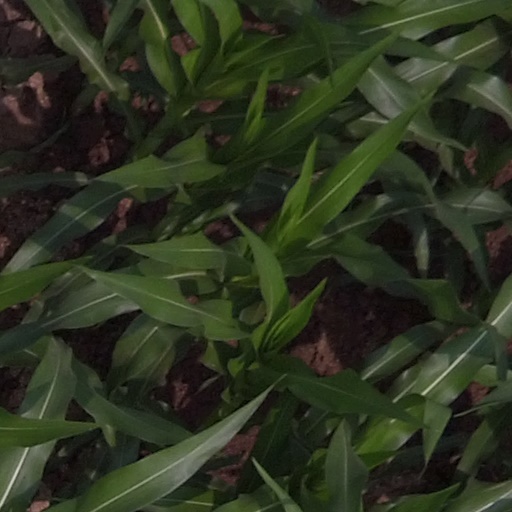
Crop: maize; corn